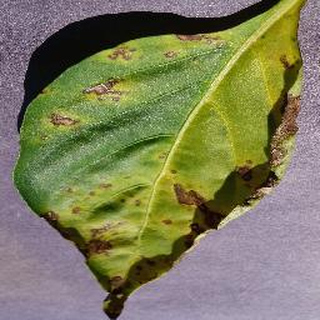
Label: bell_pepper_bacterial_spot